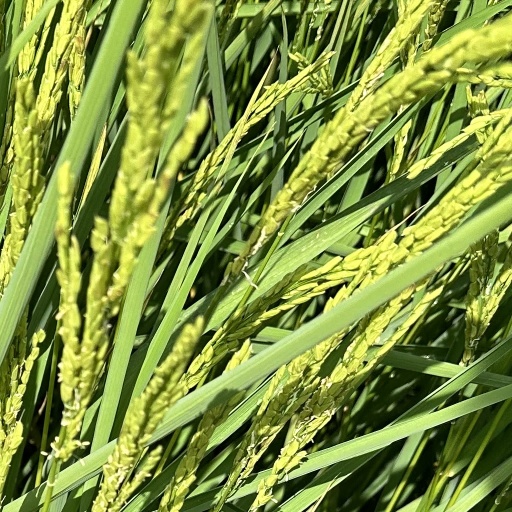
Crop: rice